Lahaina Banyan Court Park

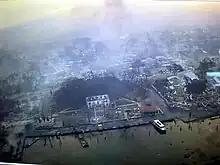
9 August 2023 view of Lahaina Banyan Court Park, still smouldering from the 8–9 August 2023 Hawaii wildfires

The park is administered by the Maui Parks and Recreation department and maintained by the nonprofit Lahaina Restoration Foundation. Limited public parking is available on Front, Hotel, and Canal Streets, with very limited parking on Wharf Street as it is generally reserved for tour buses. All Banyan Tree Park events are hosted by The Lahaina Town Action Committee, which is in charge of the Visitor Center, 2nd Friday, Heui Craft Fairs and all festivals throughout the year including Halloween. Halloween events in the park area, known as the "Mardi Gras of the Pacific", have long been a divisive issue between Maui County and the Cultural Resources Commission.